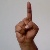
The image shows a hand gesture representing the letter 'D' in Indian Sign Language.